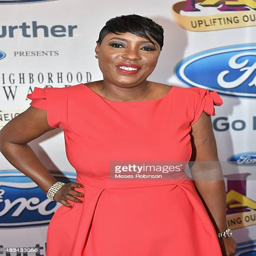
person attends awards hosted by entertainer